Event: Nepal Earthquake
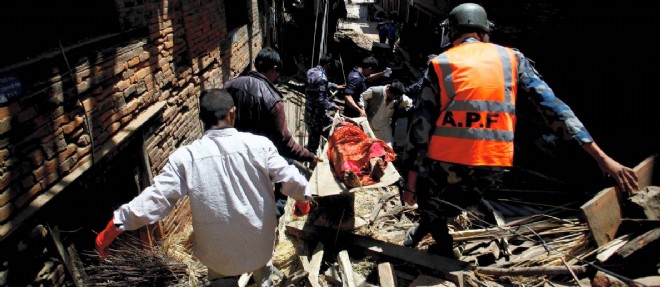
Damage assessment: damage